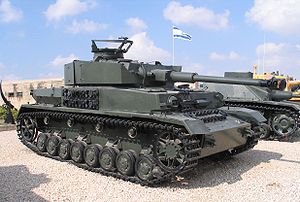
Panzer IV
Panzer IV, type F2.
Panzer IV er en kampvogn, der blev udviklet i begyndelsen af 1930'erne i Tyskland og anvendt i udstrakt grad under 2. verdenskrig. Den officielle tyske betegnelse var Panzerkampfwagen IV.